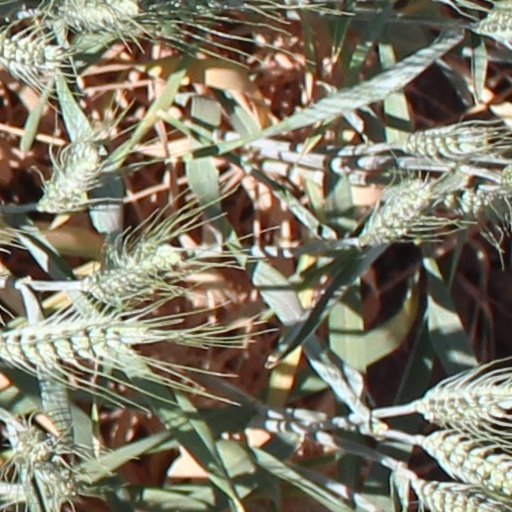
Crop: wheat